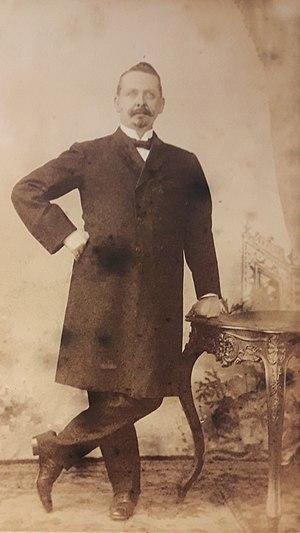
Franciscus de La Montagne était un diamantaire qui dirigeait l'atelier à diamants De la Montagne à Grobbendonk.
De Taille de La Montagne était une usine de taille de diamants à Grobbendonk et a été l'une des premières entreprises diamantaires de Kempen. le moulin appartenait à la famille de La Montagne